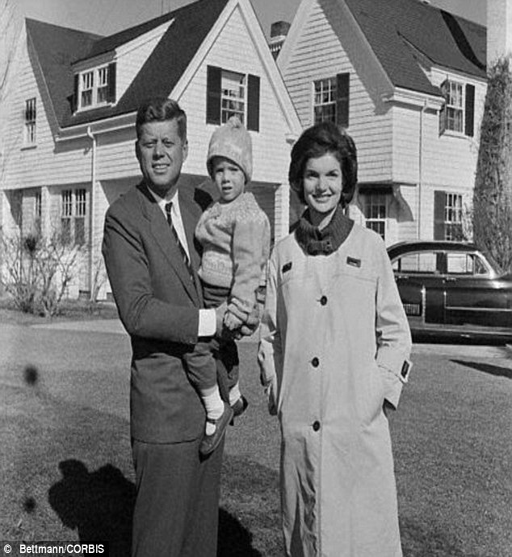
taken : person claims that politician , seen here with his wife , took person to his wife 's room